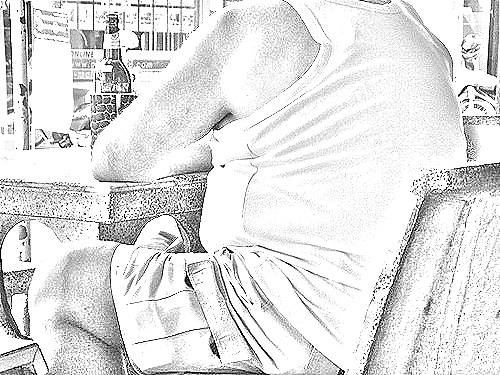
Portrait style: Sketch Portrait